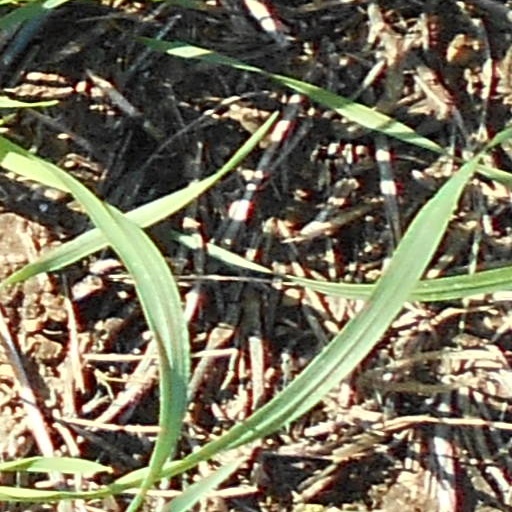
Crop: wheat